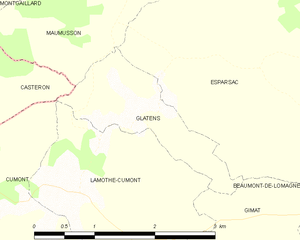
Carte des communes françaises Glatens